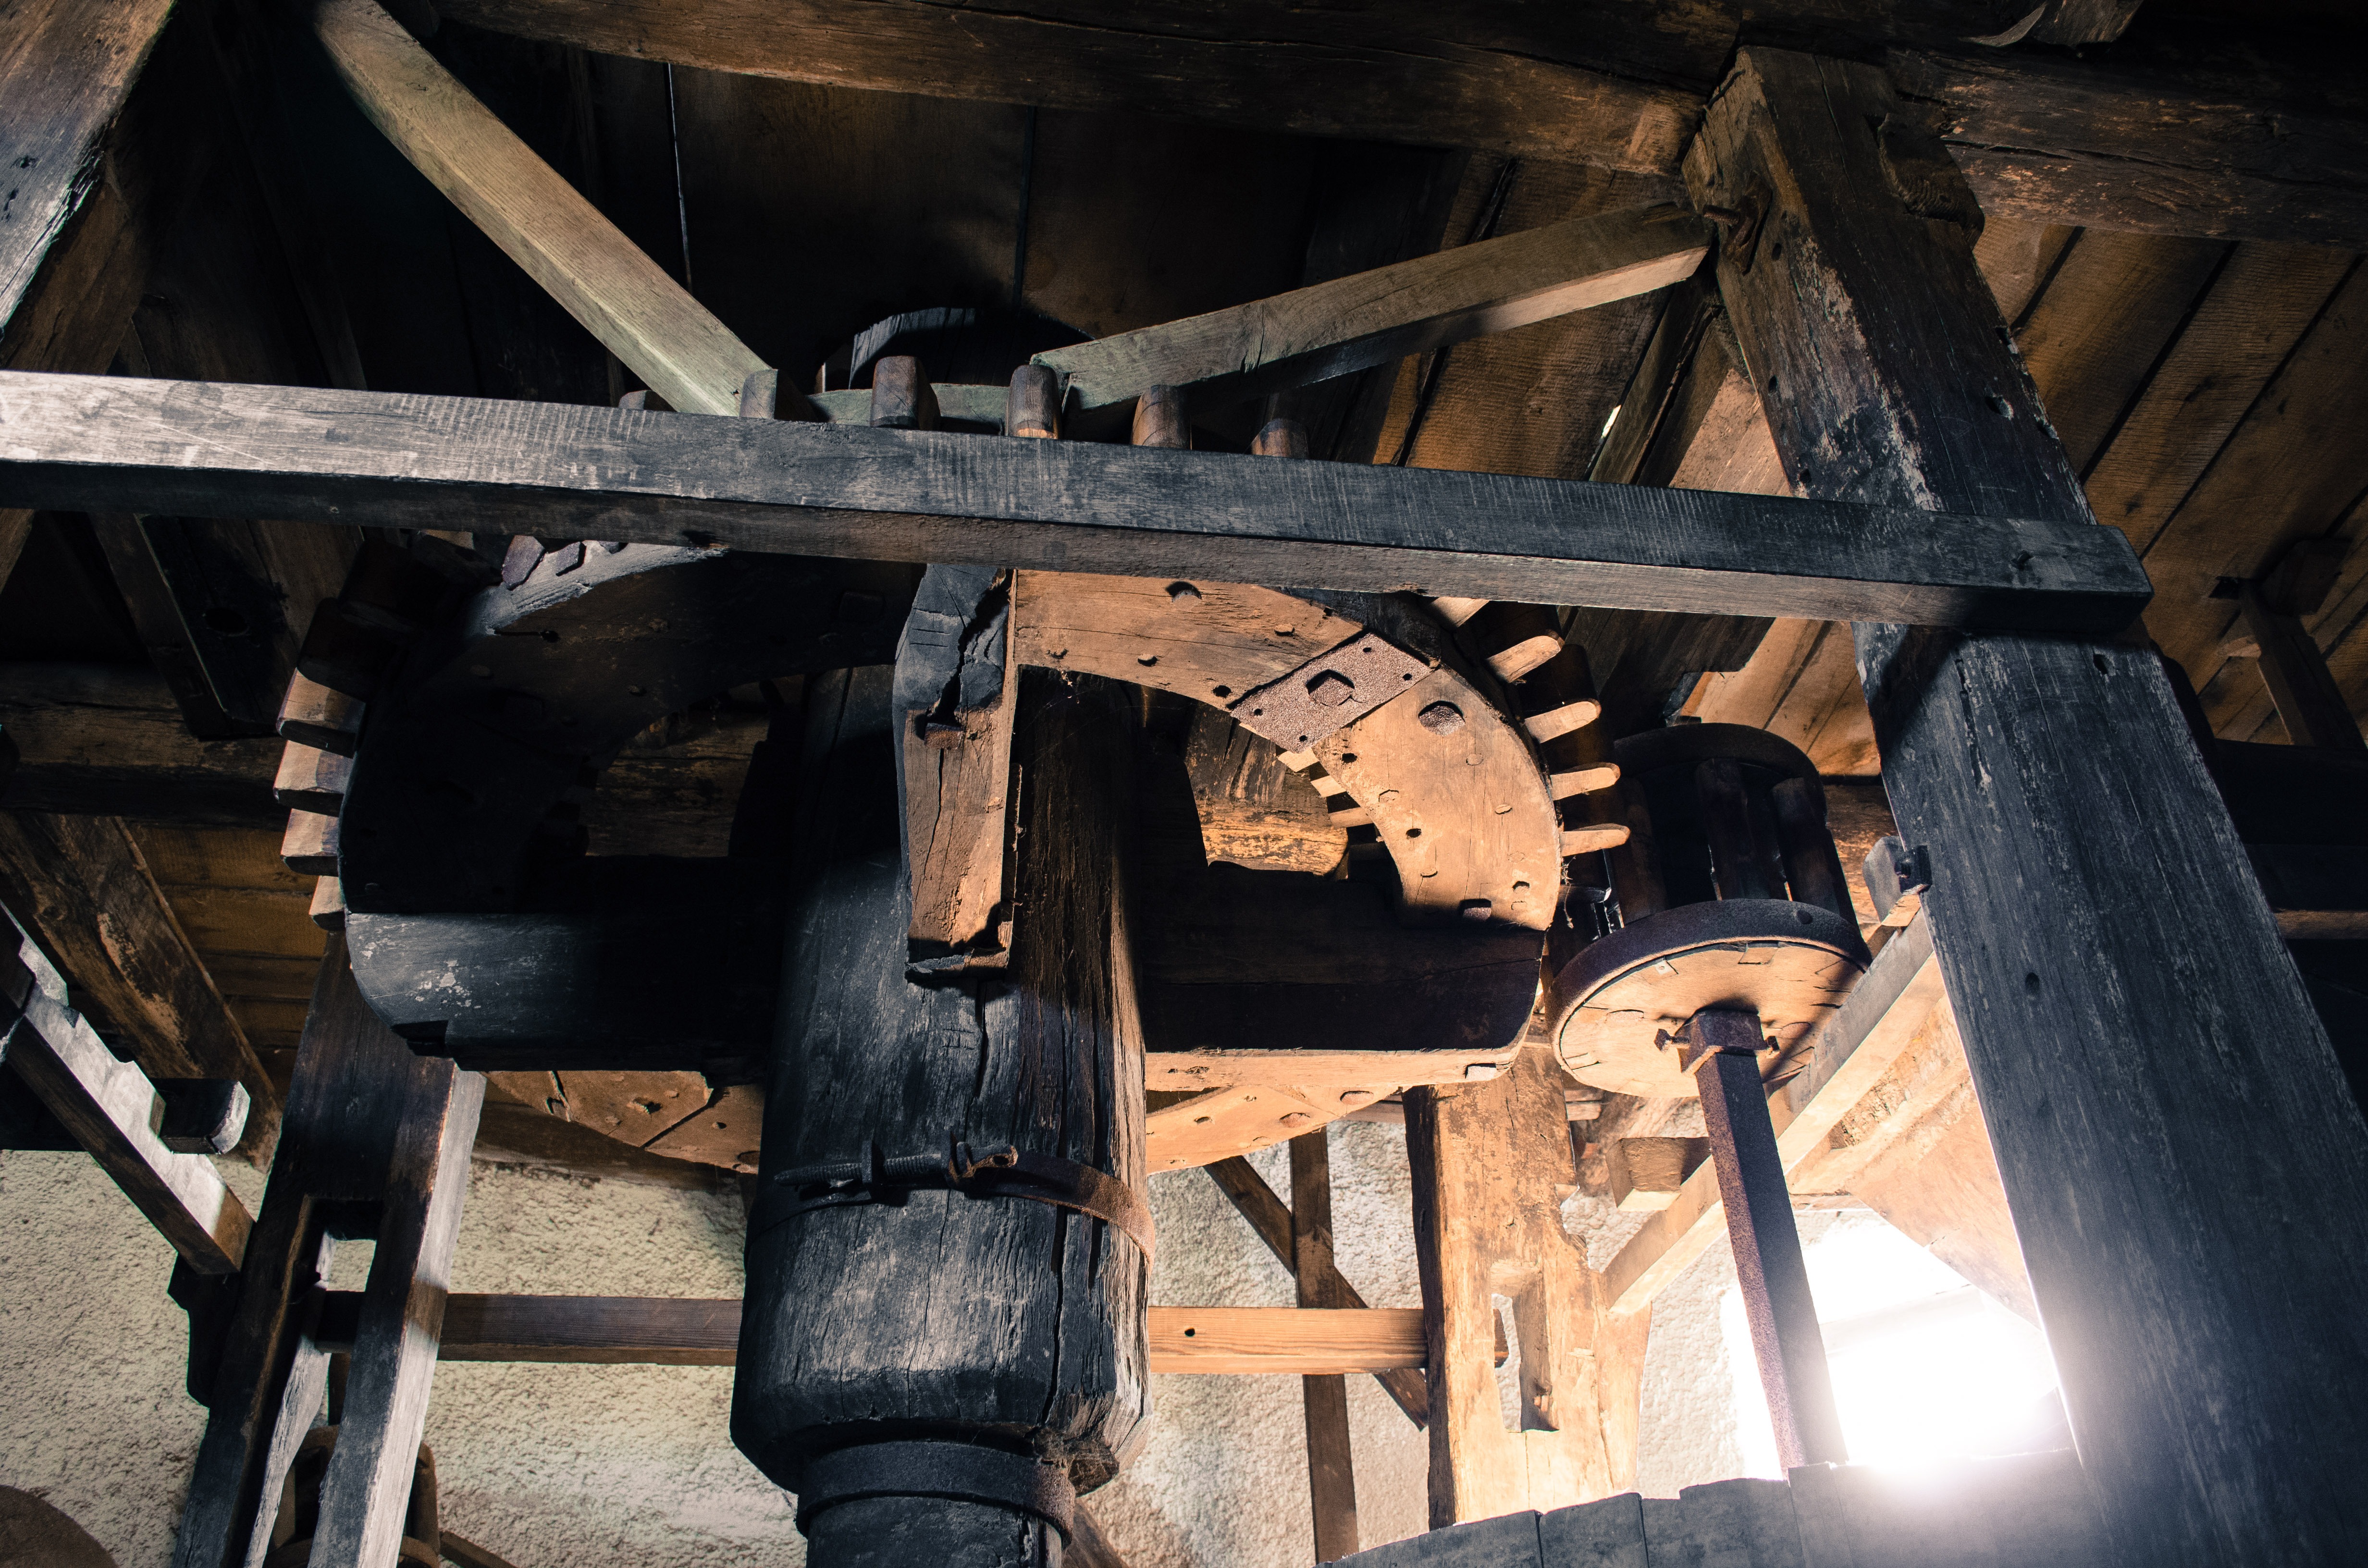
wood, wheel, windmill, monument, material, mill, old windmill, throughout the windmill, bakony mountain windmill, gabona rl, tree gear